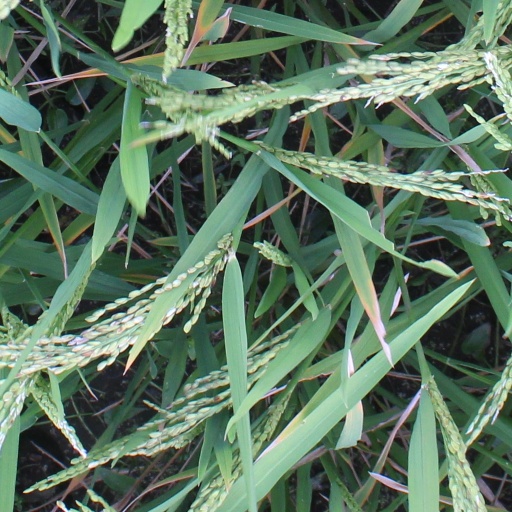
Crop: rice